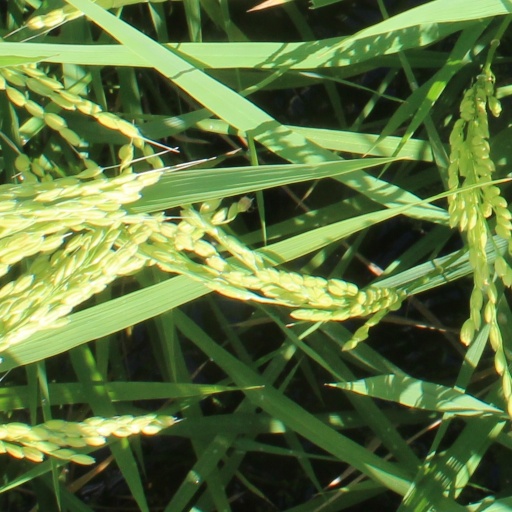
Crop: rice